Furuta Oribe

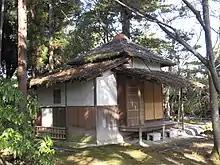
"Oribe-dō" tea house, dedicated to the memory of Lord Furuta Oribe

"Oribe-dō" (織部堂) is a "chashitsu" at Nagoya Castle dedicated to his memory since he spread the practice of tea in Nagoya. The memorial hall was constructed in 1955.